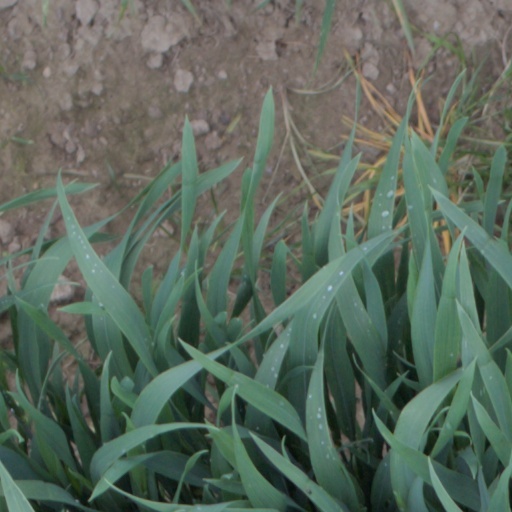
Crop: wheat